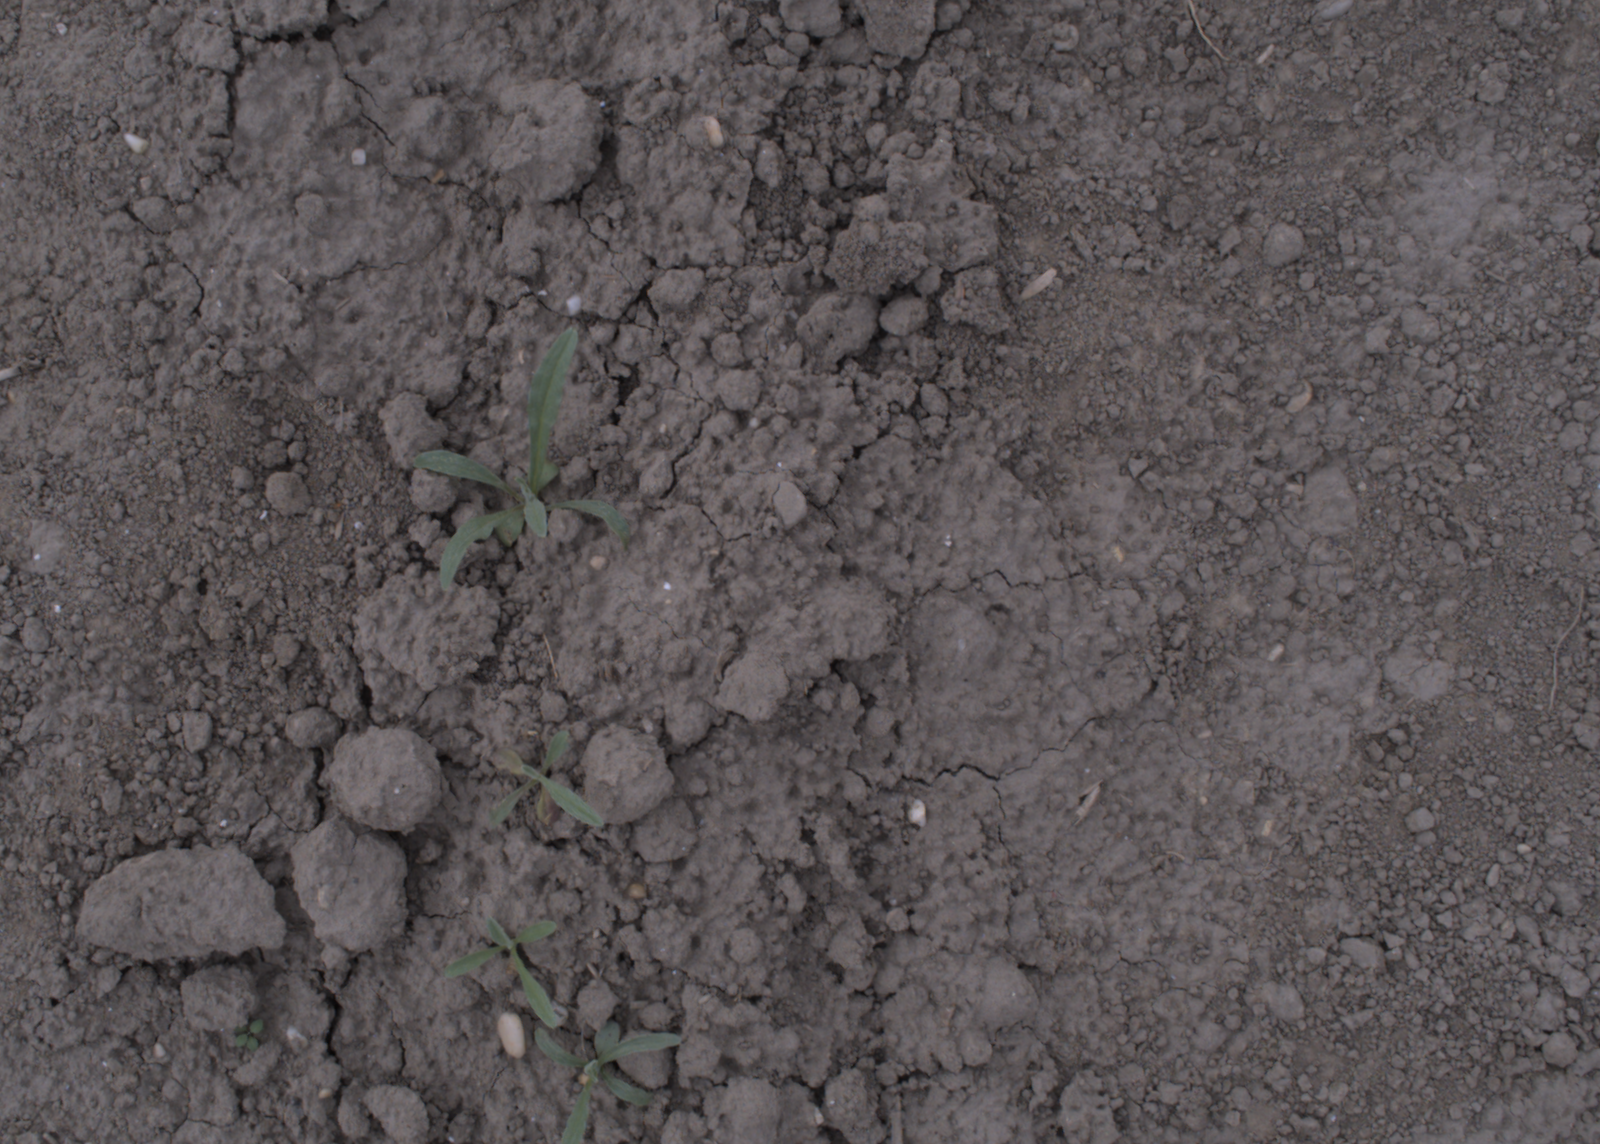
Capture date: 17.08.2020 12:08:33
Weather: cloudy
Wind: light
Seeding date: 21.07.2020
Plant canopy height (mm): 910